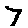
Label: 7